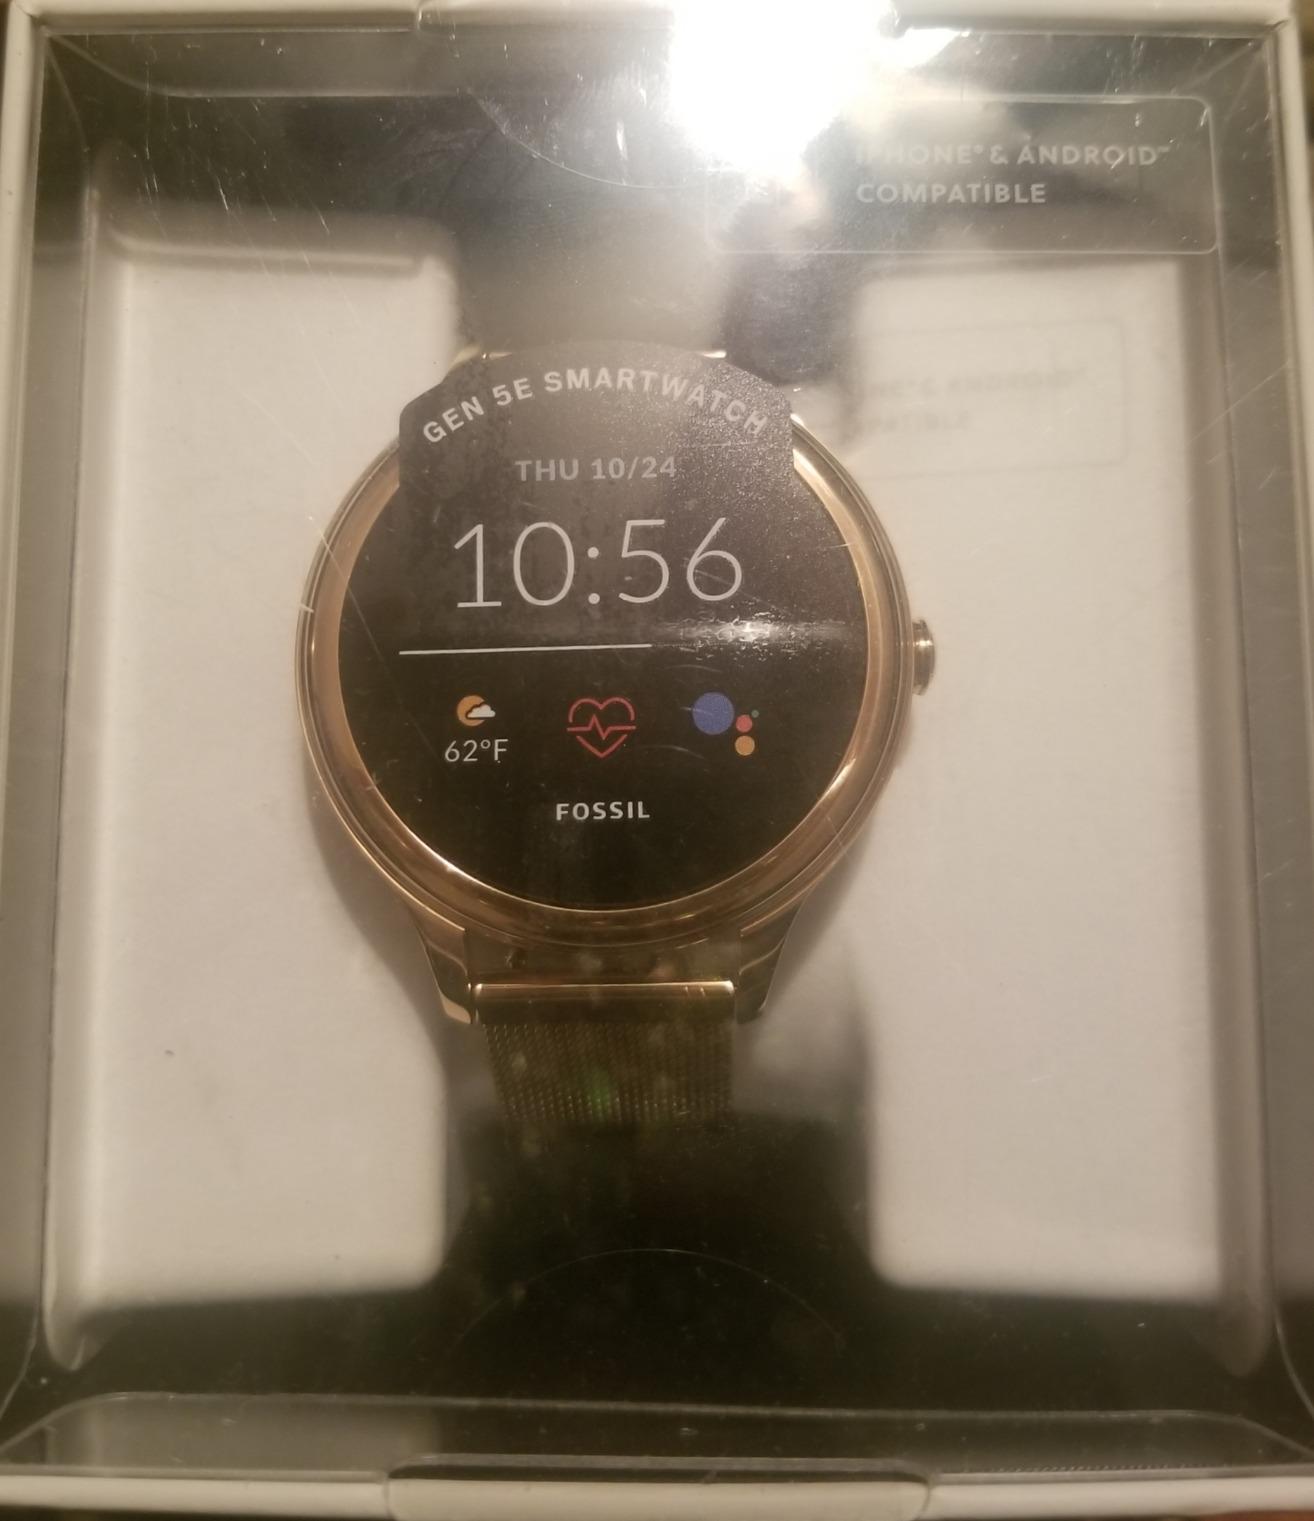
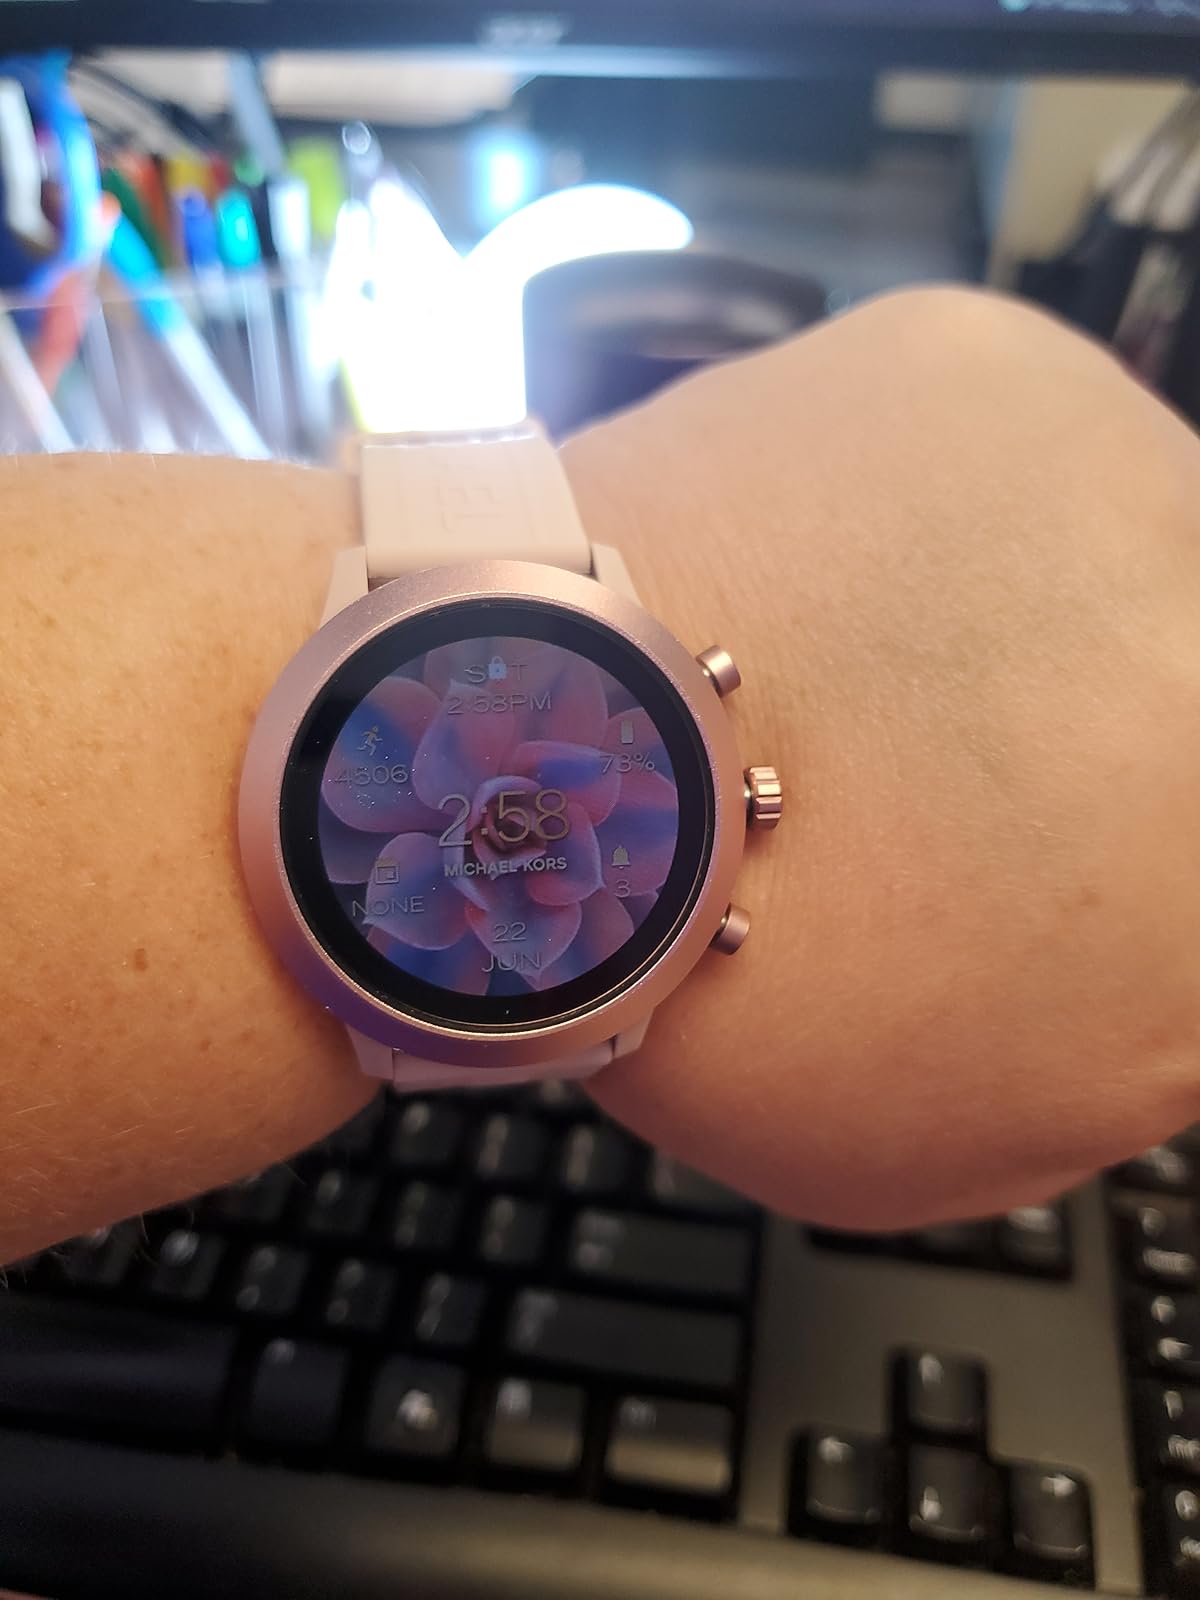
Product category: smartwatch
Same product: no